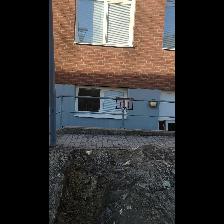
Label: NonHuman